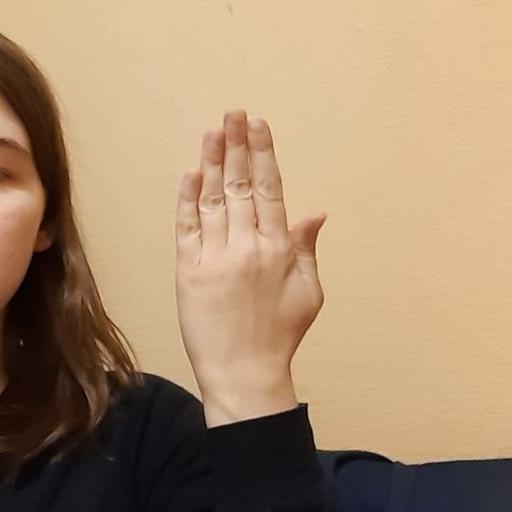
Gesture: stop_inverted